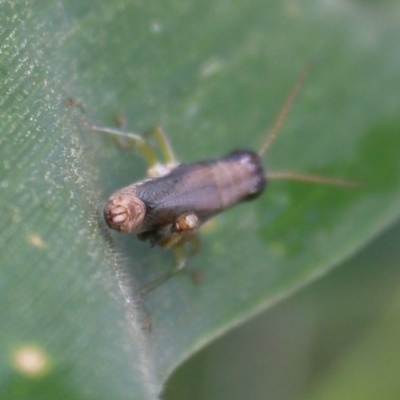
Crop: Maize
Condition: grasshoper